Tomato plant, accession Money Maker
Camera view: tilt-top (135 deg); turntable rotation: 0 degrees
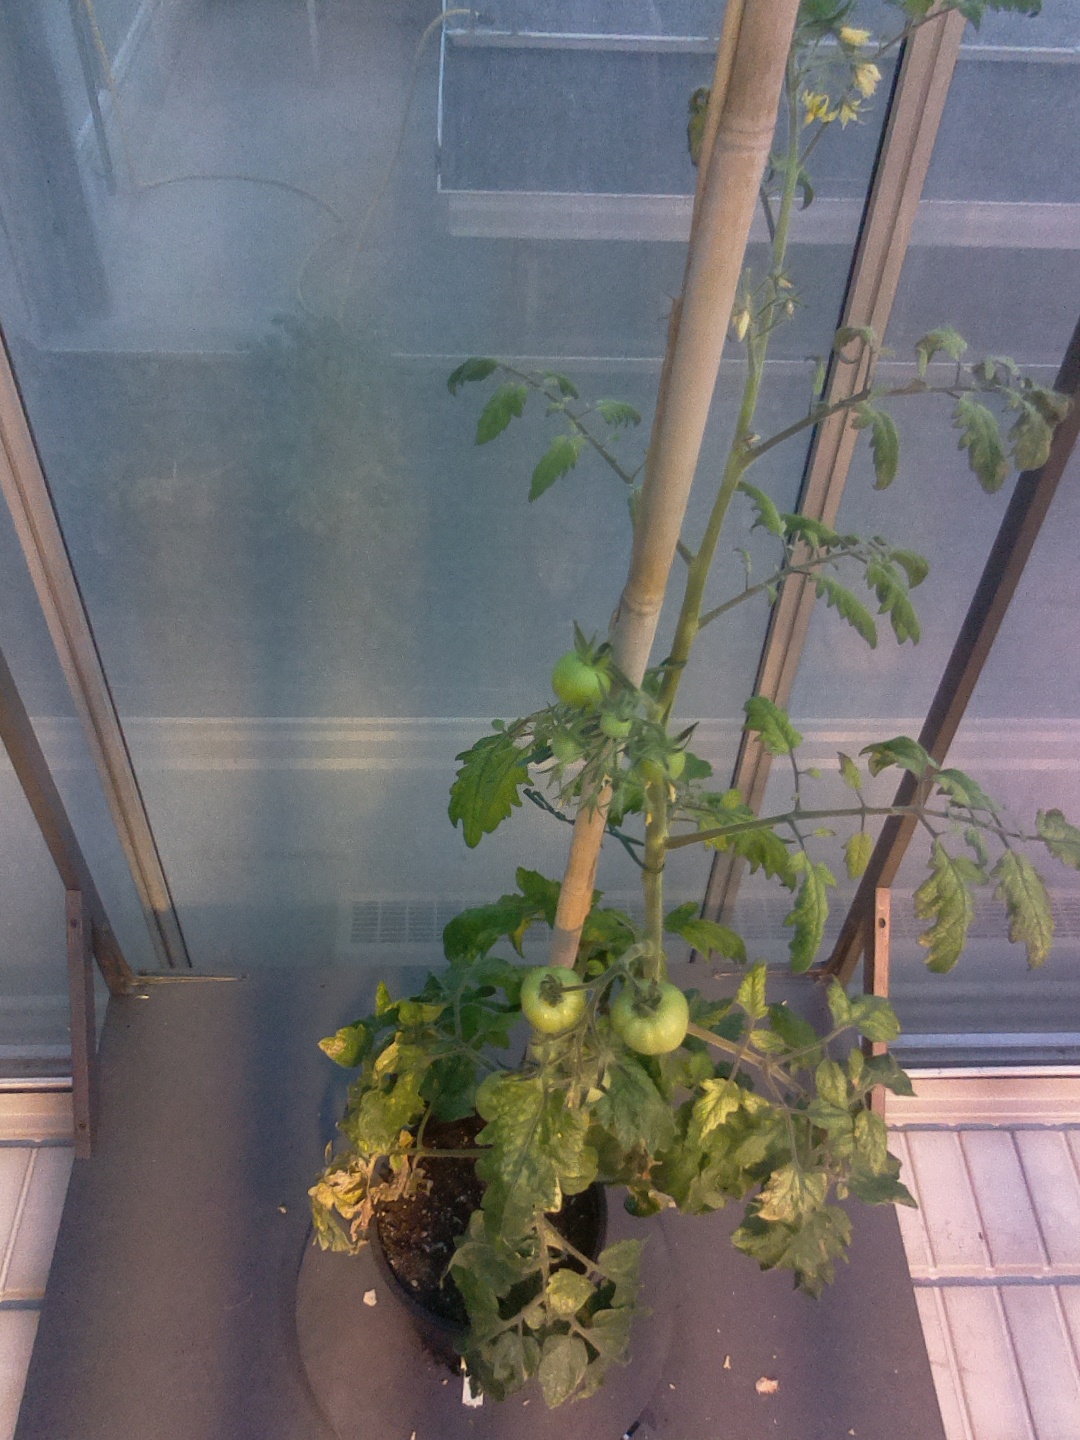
BBCH growth stage 74: 40%-50% of final fruit size